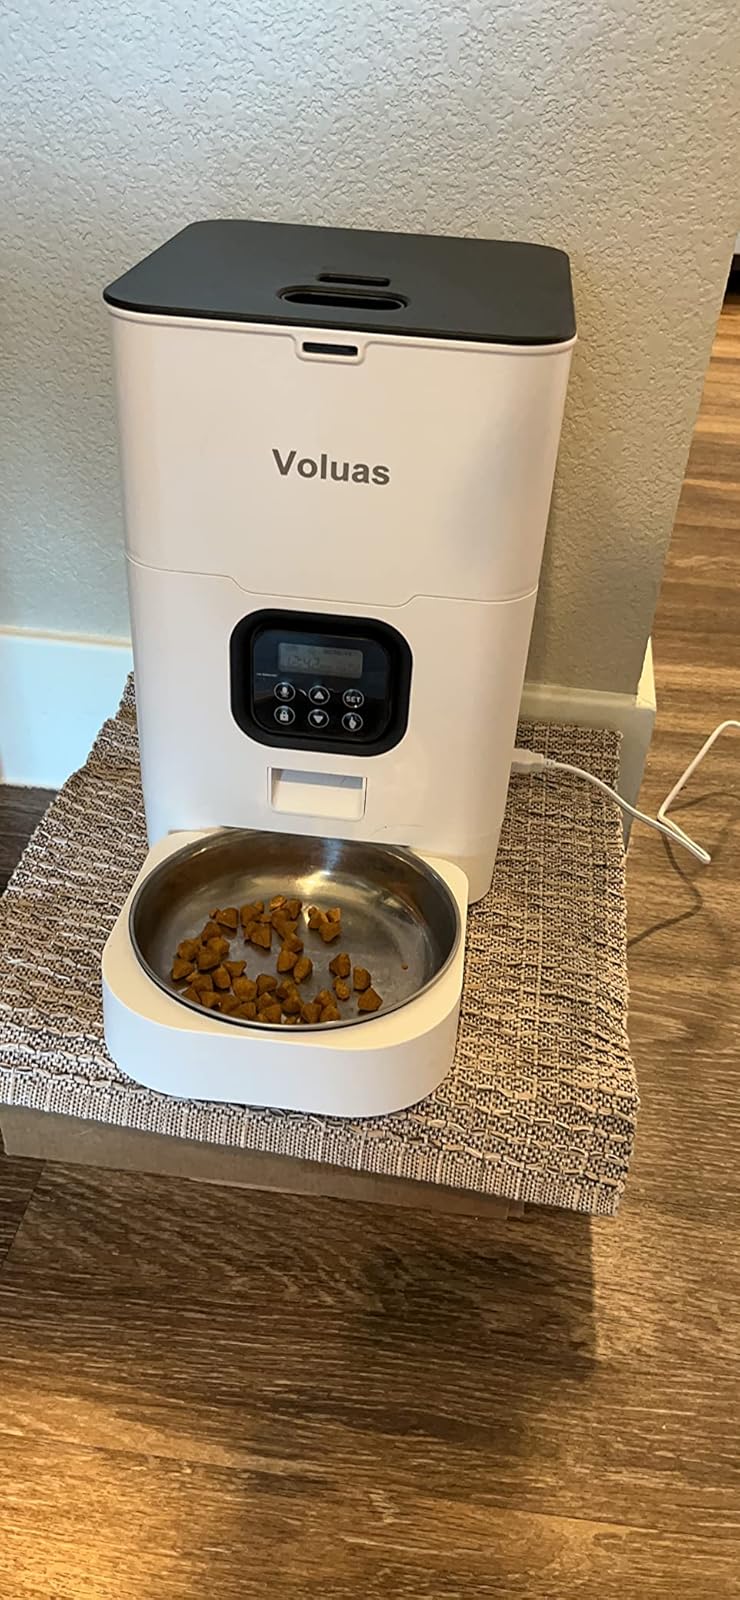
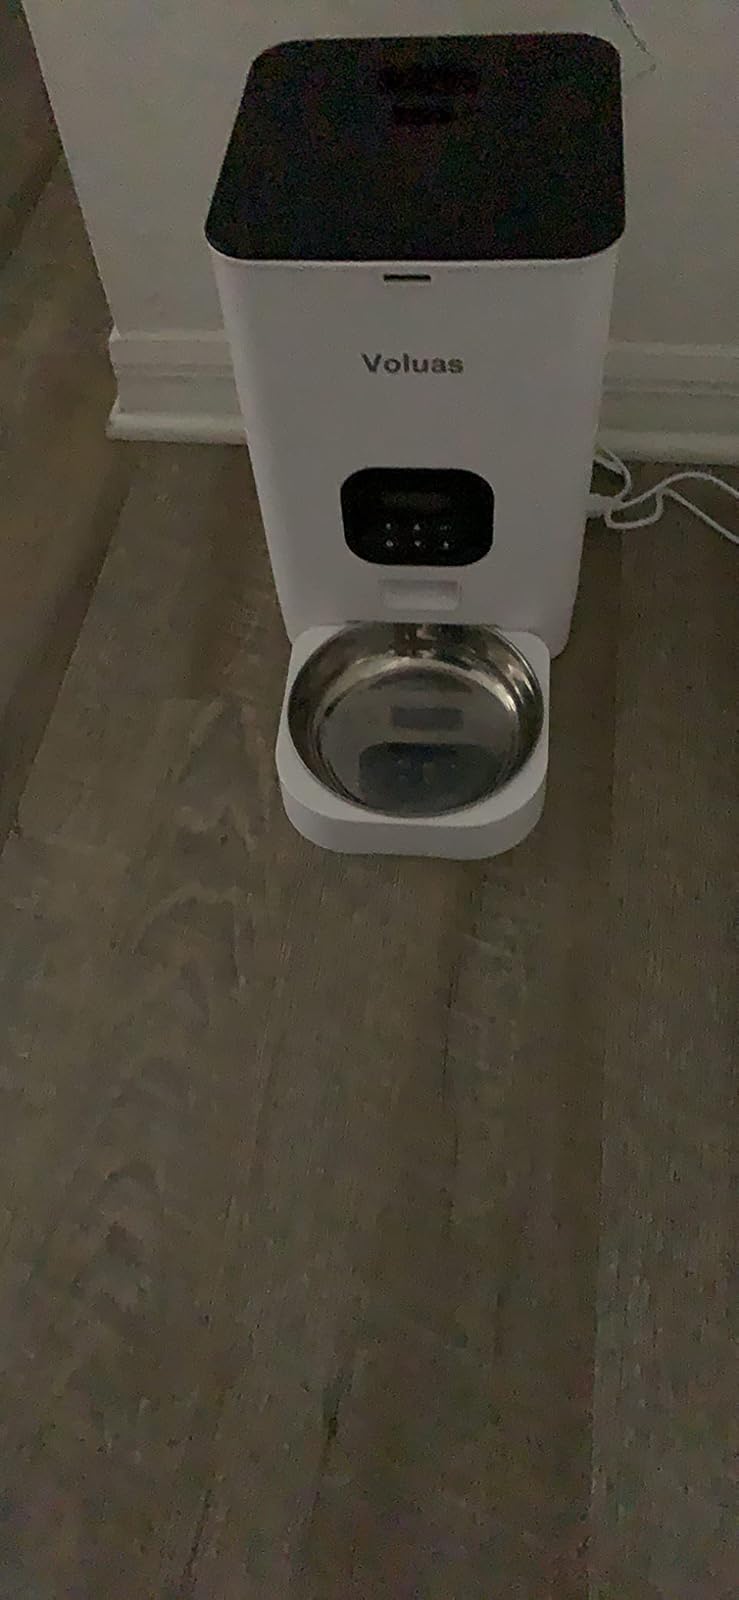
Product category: items_feeder
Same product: yes